West Allis – West Milwaukee School District

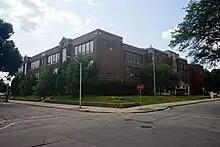
Horace Mann Elementary School in West Allis

In the 2016–17 school year, all satellite 4K centers were eliminated and the programs were placed within their corresponding neighborhood school.